Ken Miles

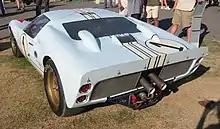
GT40 Mk II rear

In 1965, he shared a Ford GT Mk II with Bruce McLaren at the 24 Hours of Le Mans, but retired with gearbox trouble. Earlier in the year, also with McLaren, he had finished second at the 12 Hours of Sebring.